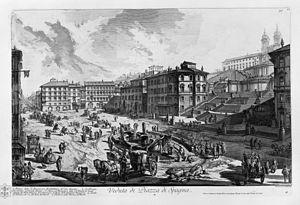
L'escalier de la Trinité-des-Monts est un célèbre ensemble architectural de marches à Rome, Italie, situé sur une pente raide qui monte de la Piazza di Spagna à l'église de la Trinité-des-Monts.